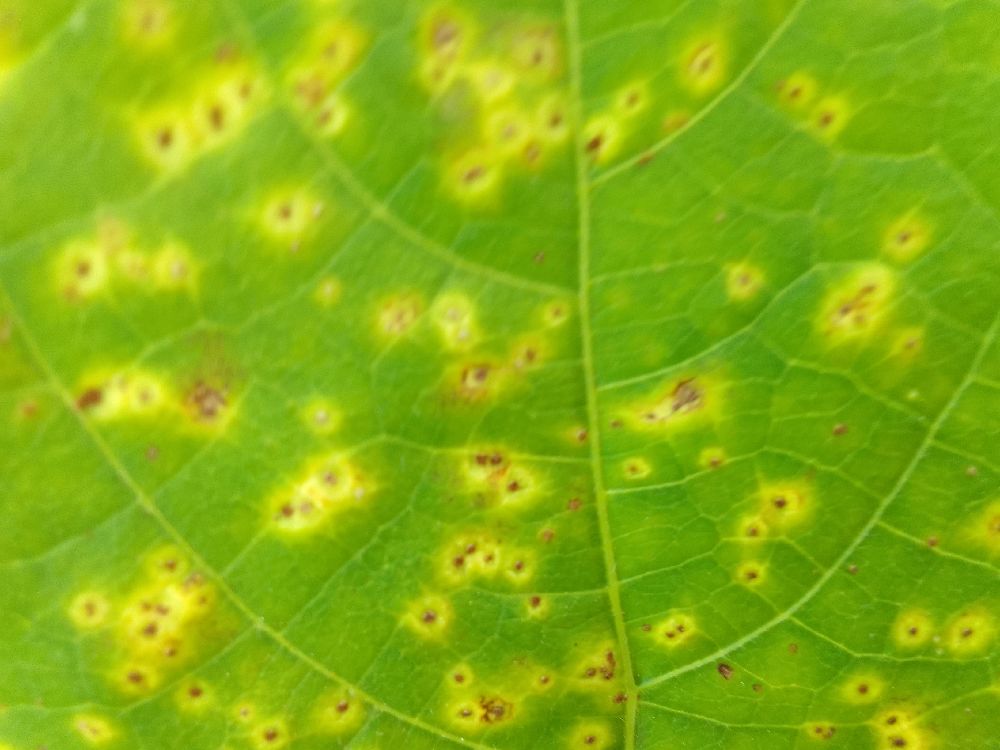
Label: rust